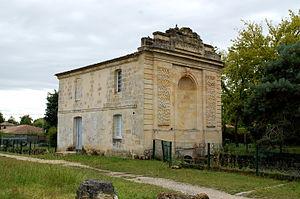
Moulin de Noès, (Inscrit), Pessac, Gironde, France.
Pessac est une commune du Sud-Ouest de la France, située en région Nouvelle-Aquitaine, dans le département de la Gironde.
Cet article recense les monuments historiques de l'arrondissement de Bordeaux, dans le département de la Gironde, en France.
André-Daniel Laffon de Ladebat, dit aussi Laffon-Ladébat, né le 30 novembre 1746 à Bordeaux et mort le 14 octobre 1829 à Paris, est un financier, homme politique, abolitionniste et philanthrope français.